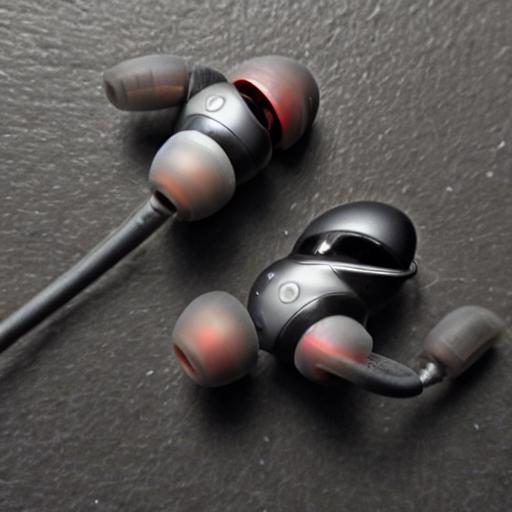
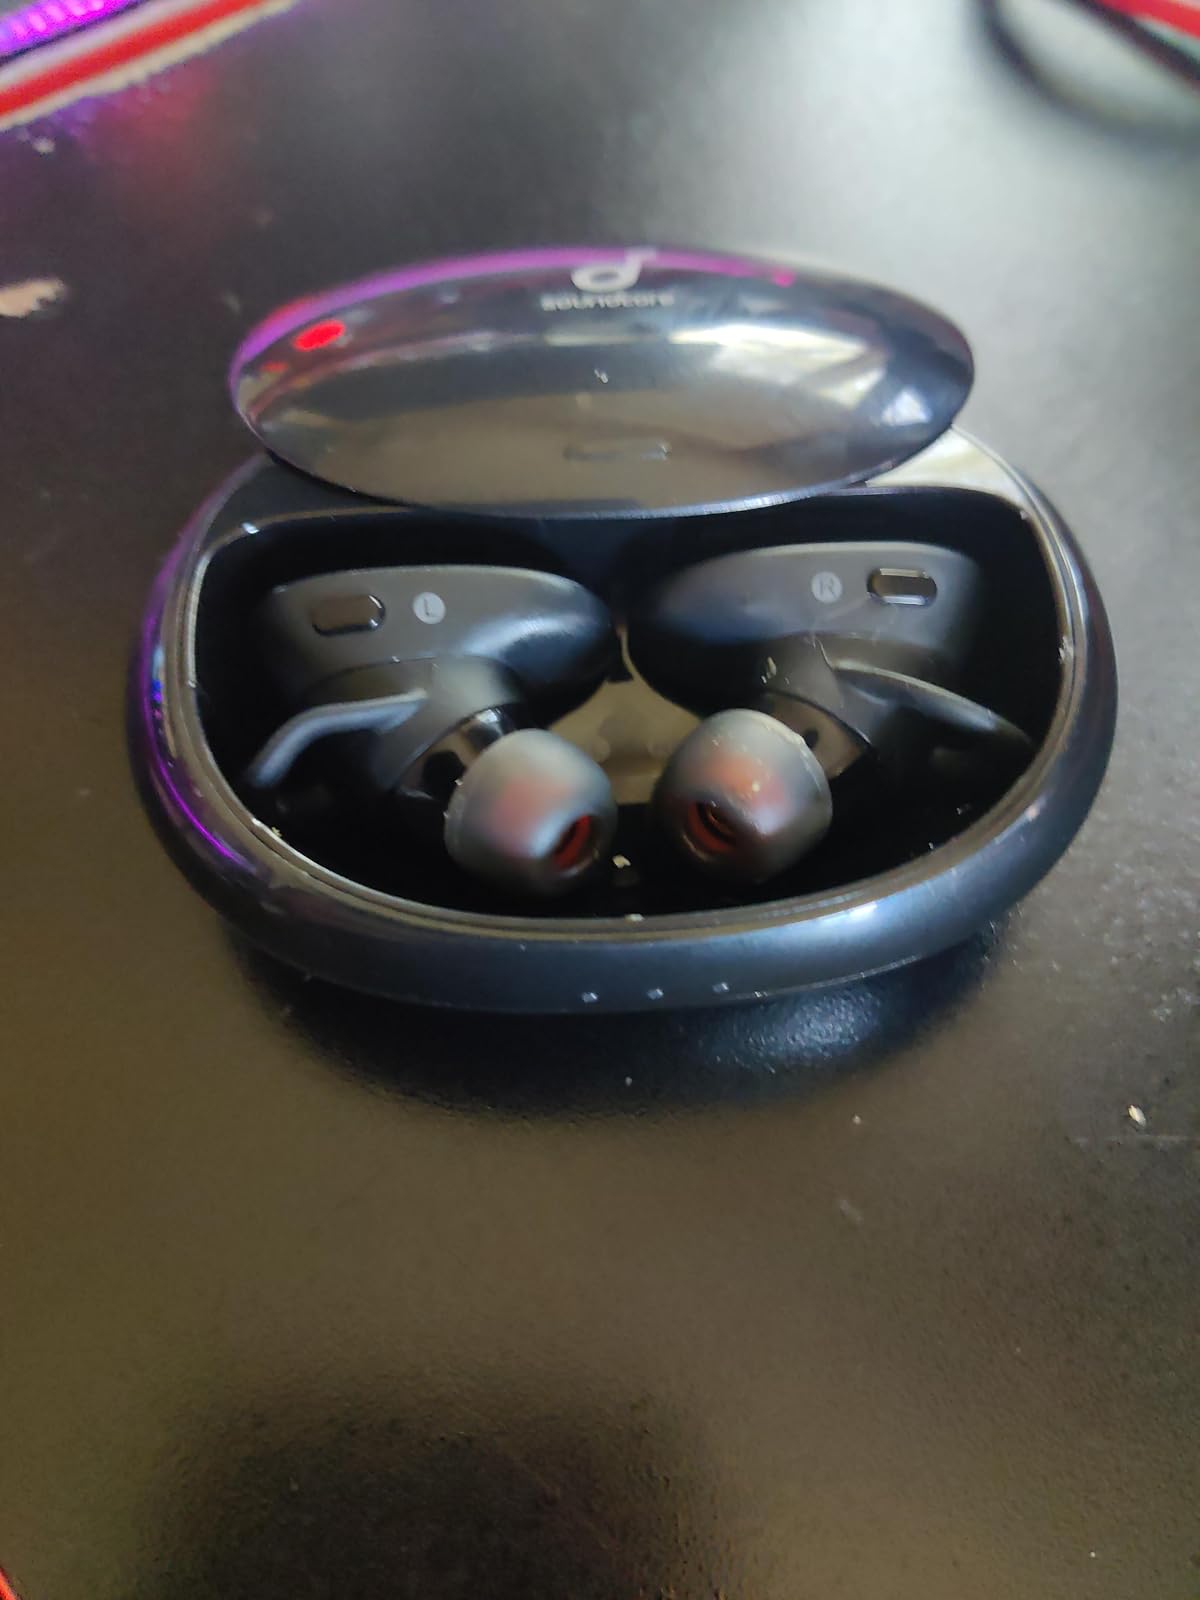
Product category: earbuds
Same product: no